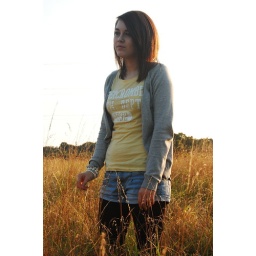
girl in the grass